Nocturnes, Op. 32 (Chopin)

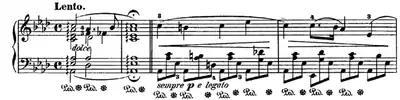
Opening bars of No. 2 in A major.

The "Nocturne in B major" is initially marked "andante sostenuto" and is in meter. There are several "ritardando" markings throughout, followed by "a tempo" marking in the next measure, such as in measure 7, 8, 17 and 18. The piece transitions to "adagio" in the last two measures, starting in measure 64. The piece is 65 measures long and, unusually, ends in the tonic minor key, B minor, although some editions (such as those by Rafael Joseffy as well as Chopin's student Carl Mikuli) and performances (such as that by Arthur Rubinstein) end with a B major chord, which has the effect of a Picardy third in the context of the minor-mode coda. There has also been confusion over a key in the first bar of the last line: Theodor Kullak and Karl Klindworth use a G, while Julian Fontana used an F.